Varan bhaat

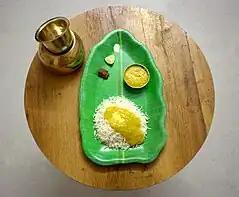
Varan bhaat

Varan bhaat is a vegan, Indian food preparation involving pigeon pea dal and rice as its main ingredients. It belongs to Marathi and Goan cuisine. Its other ingredients are turmeric powder, cumin seeds, asafoetida, jaggery and salt. According to Sanjeev Kapoor, it is a part of a Goan wedding meal. Naivedhya offered to Ganapati on Ganesh Chaturthi includes varan bhaat. It has been described as a favourite dish or comfort food by celebrities such as Priya Bapat, Yatin Karyekar, and the late Bhimsen Joshi. Shobha De describes herself as one who is "as Marathi as varan bhaat", thus considering it as a quintessentially Marathi food preparation. Varan bhaat has been described as "filling and non-spicy" and good to have during the Indian summers. According to Tarla Dalal, the Gujarati preparation "lachko dal" and rice combination is similar to varan bhaat. A CNN story includes it in the list of "40 Mumbai foods we can't live without", describing varan bhaat as "simple and humble... soul satisfying food of Mumbai city".